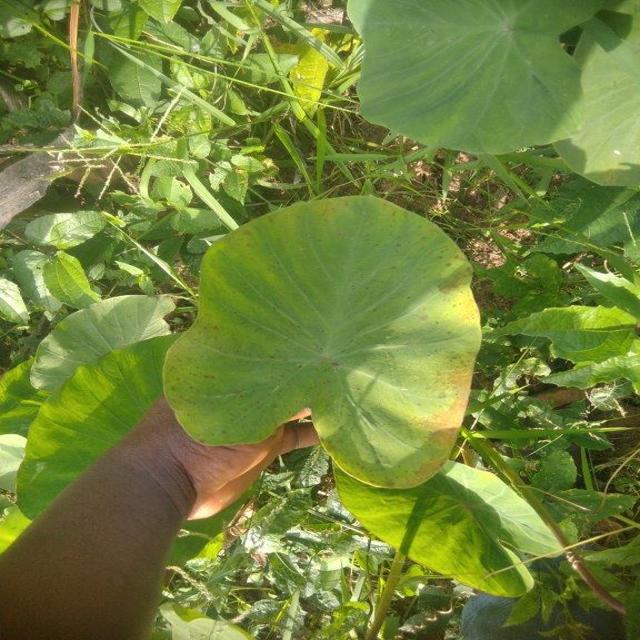
Label: Mid_Blight